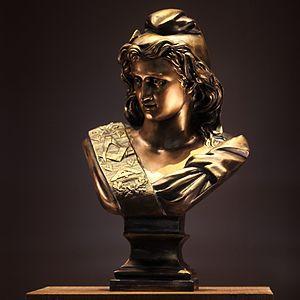
Marianne maçonnique par Jacques France (Paul Lecreux)
Le terme franc-maçonnerie désigne un ensemble d'espaces de sociabilité sélectifs, dont le recrutement des membres est fait par cooptation et pratique des rites initiatiques se référant à un secret maçonnique et à l'art de bâtir. Formée de phénomènes historiques et sociaux très divers, elle semble apparaître en 1598 en Écosse, puis en Angleterre au XVIIᵉ siècle. Elle se décrit, suivant les époques, les pays et les formes, comme une « association essentiellement philosophique et philanthropique », comme un « système de morale illustré par des symboles » ou comme un « ordre initiatique ». Organisée en obédiences depuis 1717 à Londres, la franc-maçonnerie dite « spéculative » — c'est-à-dire philosophique — fait référence aux Anciens devoirs de la « maçonnerie » dite « opérative » anglaise formée par les corporations de bâtisseurs. Elle puise ses sources dans un ensemble de textes fondateurs rédigés entre les XIVᵉ et XVIIIᵉ siècles.
Le vocabulaire de la franc-maçonnerie comprend les termes et expressions utilisés en franc-maçonnerie. Il appartient à un langage symbolique spécifique, peu compréhensible pour un public non initié. Ce vocabulaire, qui a évolué au cours du temps, varie également assez notablement selon les rites, les pays, et les obédiences.
Le musée de la franc-maçonnerie, situé au siège du Grand Orient de France, nᵒ 16 rue Cadet, dans le 9ᵉ arrondissement de Paris, est un musée consacré à l'histoire de la franc-maçonnerie et à la maçonnologie.
La franc-maçonnerie en France s'intégre dans un ensemble de mouvements historiques et sociaux très divers formant un espace de sociabilité qui recrute ses membres par cooptation et pratique des rites initiatiques faisant référence à un secret maçonnique et à l'art de bâtir. Apparue initialement en Écosse sous sa forme spéculative à Kilwinning et à Édimbourg, elle se développe également en Grande-Bretagne au XVIIᵉ siècle puis se réorganise à Londres en 1717. Elle apparaît en France sous l'influence des Stuart émigrés et de leur entourage vers la fin du XVIIᵉ siècle, mais son essor dans les années 1720 dépend alors surtout du concours des francs-maçons anglais. La franc-maçonnerie se diffuse en France, comme dans de très nombreux pays du monde, au début du XVIIIᵉ siècle.
Paul Lecreux, dit aussi Jacques France, né le 18 février 1826 à Lille et mort le 3 juillet 1894 à Paris, est un sculpteur et franc-maçon français.
Le Grand Orient de France est la plus ancienne obédience maçonnique française et la plus importante d'Europe continentale. Il est né en 1773 d'une profonde transformation de la première Grande Loge de France. Ce renouvellement débouche sur des traits spécifiques qu'il imprime à la maçonnerie française, rendant celle-ci singulière, notamment au vu des autres maçonneries européennes. En 2014, la majorité de ces différences perdurent encore en son sein.